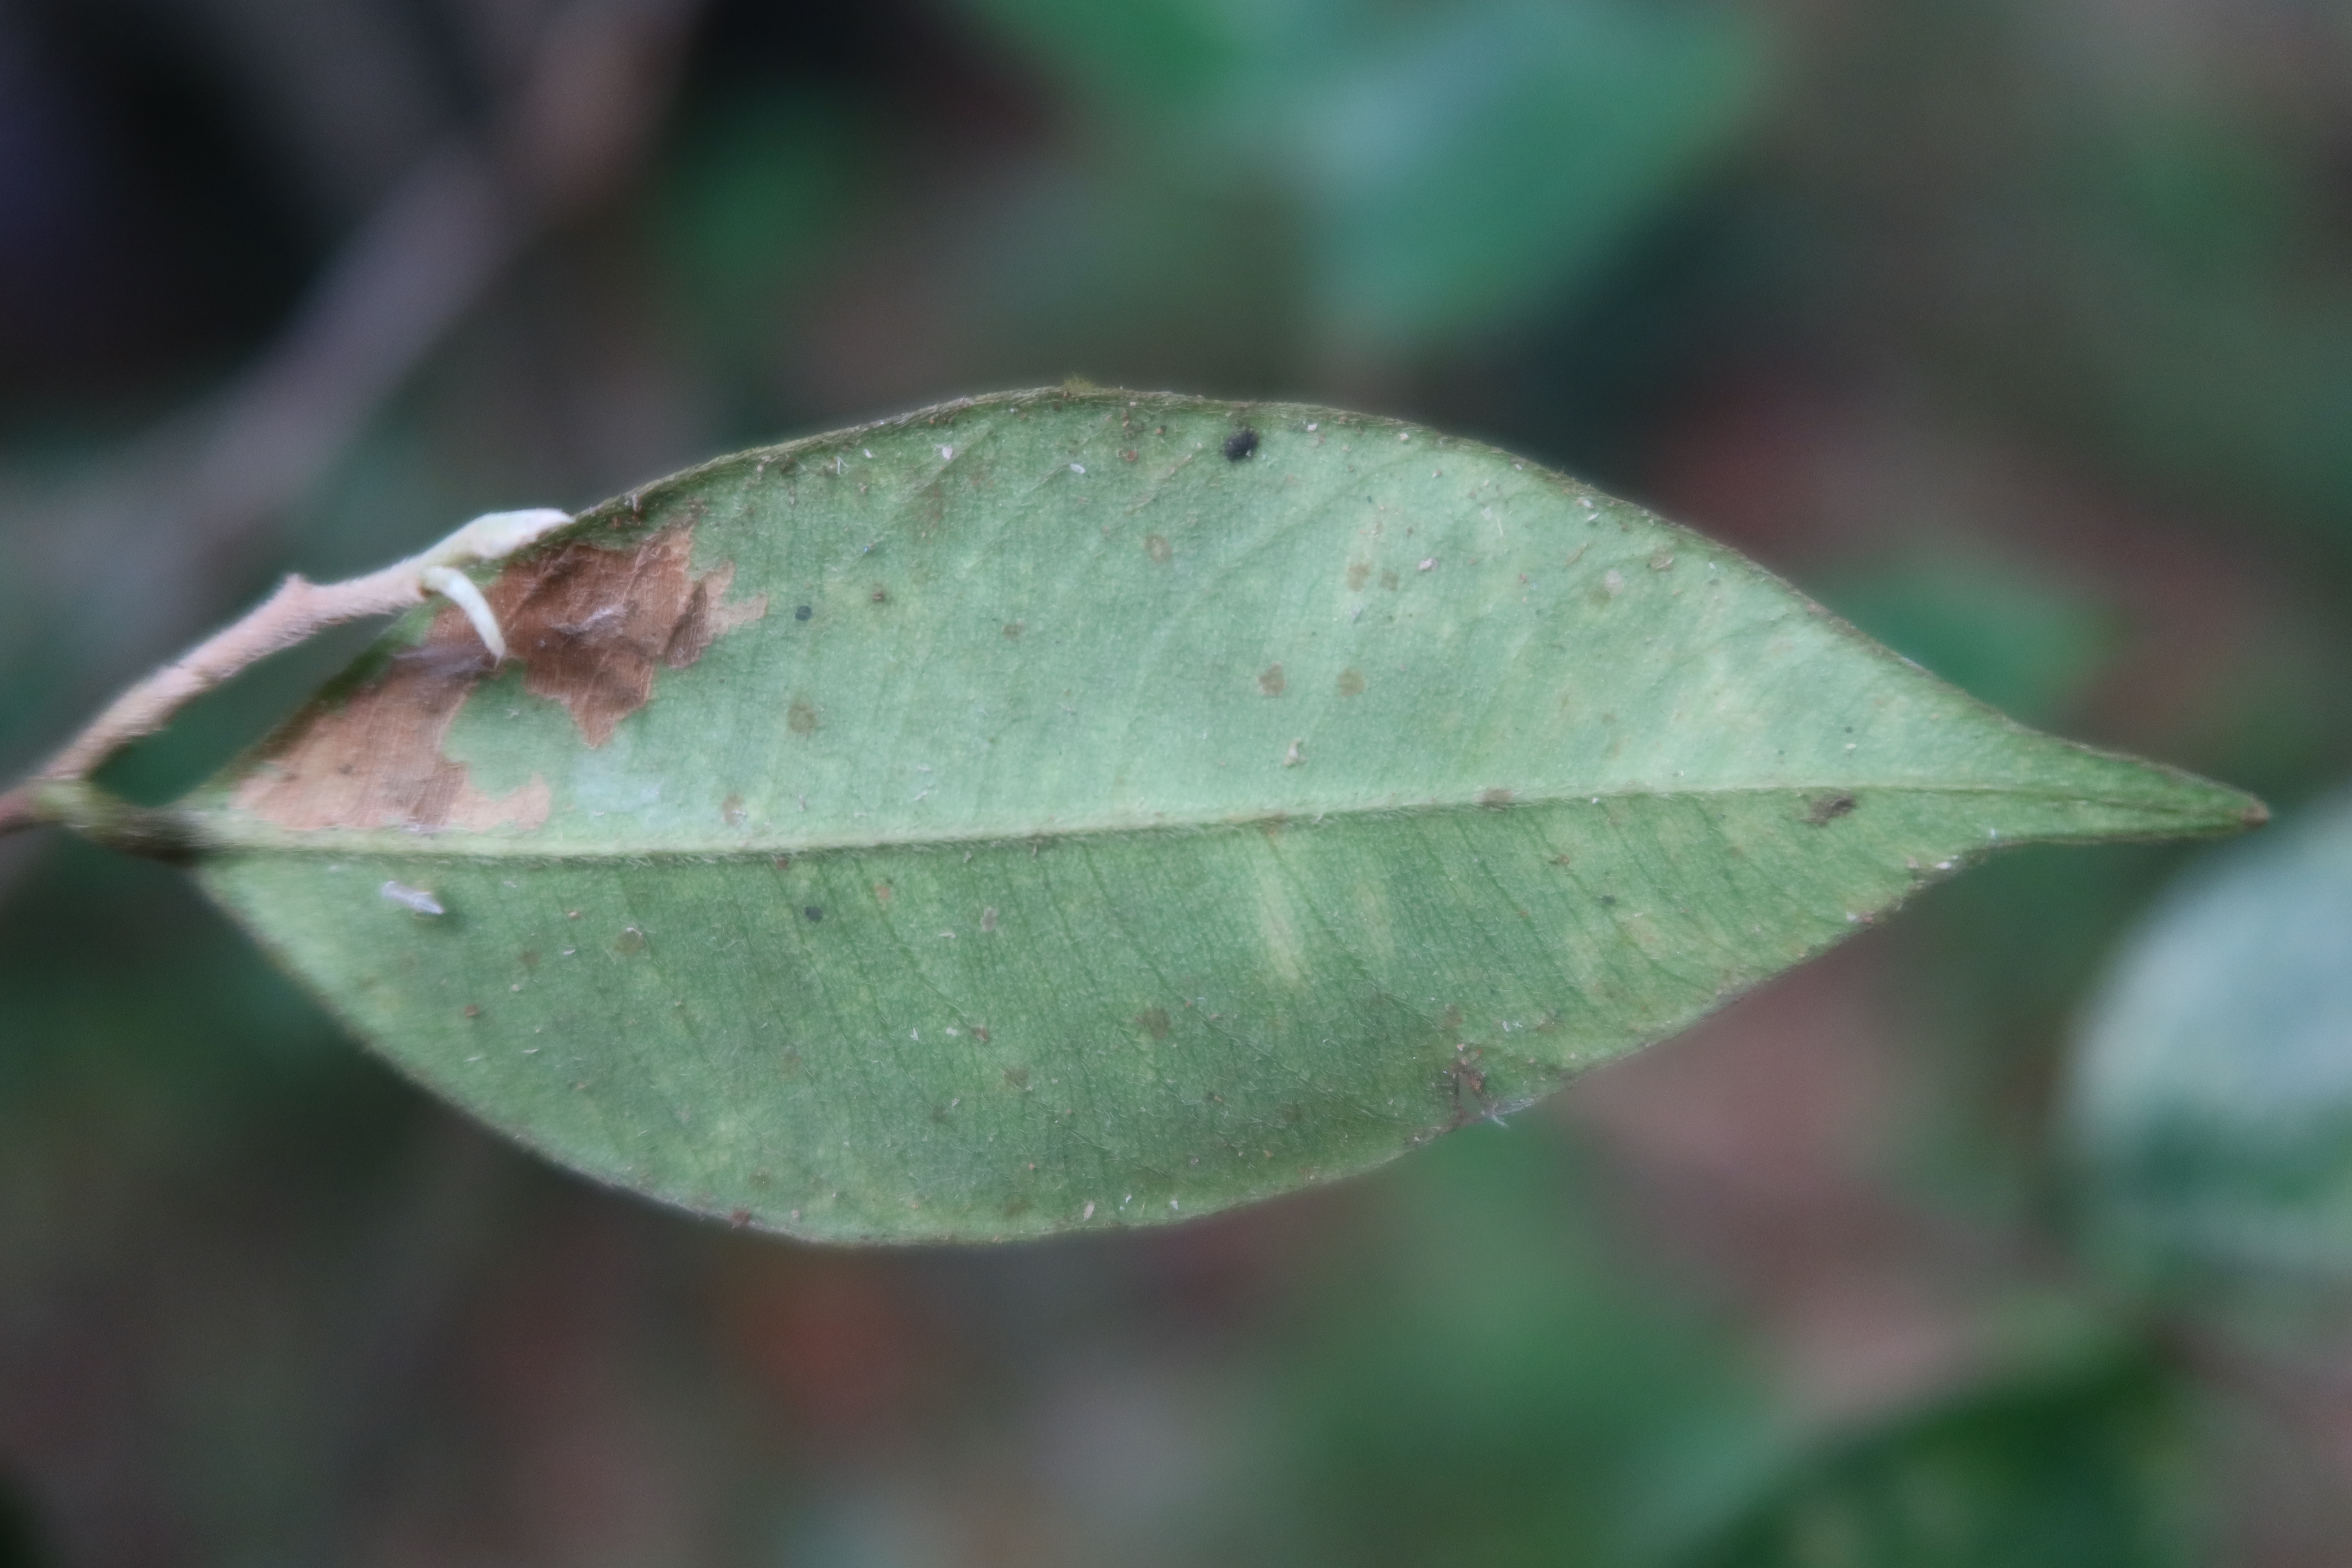
Label: Anthracnose